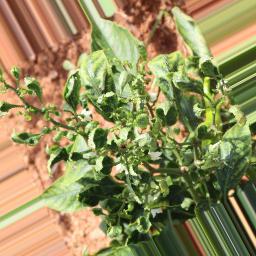
Label: mites_and_trips